Boyer Oval

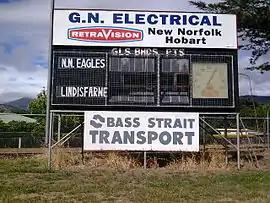
Old main scoreboard at Boyer Oval, Has been since replaced with an up to date LED scoreboard.

The final Tasmanian Football League match to be staged at Boyer Oval was on Saturday, 21 August 1999 between New Norfolk (then known as Derwent Eagles) and North Launceston (then known as Northern Bombers) resulting in an 81-point win to the Bombers. The record crowd for a match at Boyer Oval is 4,710 recorded on 25 April 1964 between New Norfolk and Clarence. Today, the ground is continuing to be used by the New Norfolk District Football Club and Molesworth Cricket Club in their related competitions and has unfortunately been a magnet for vandalism in the town over the past several years and has fallen into a gradual state of disrepair due to a lack of funding to conduct repairs.